Nicholas Monck

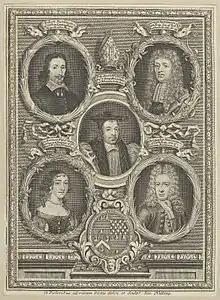
Engraving of "Nicholas Monck and the Rawlinson Family", by Joseph Nutting, early 18th century

In 1642 he married Susannah Payne, a daughter of Rev. Thomas Payne, Rector of Plymtree in Devon, and widow of Christopher Trosse. By his wife he had children as follows: